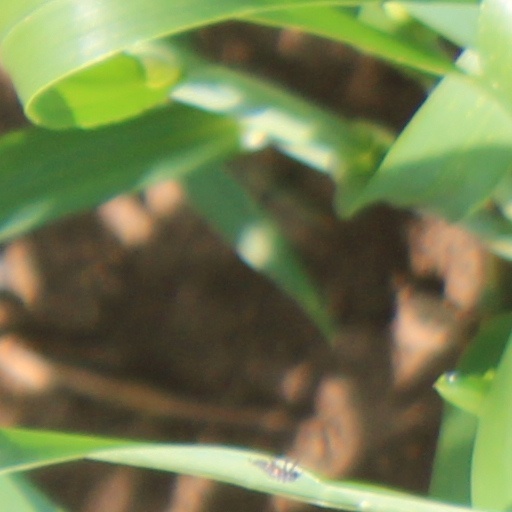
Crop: wheat